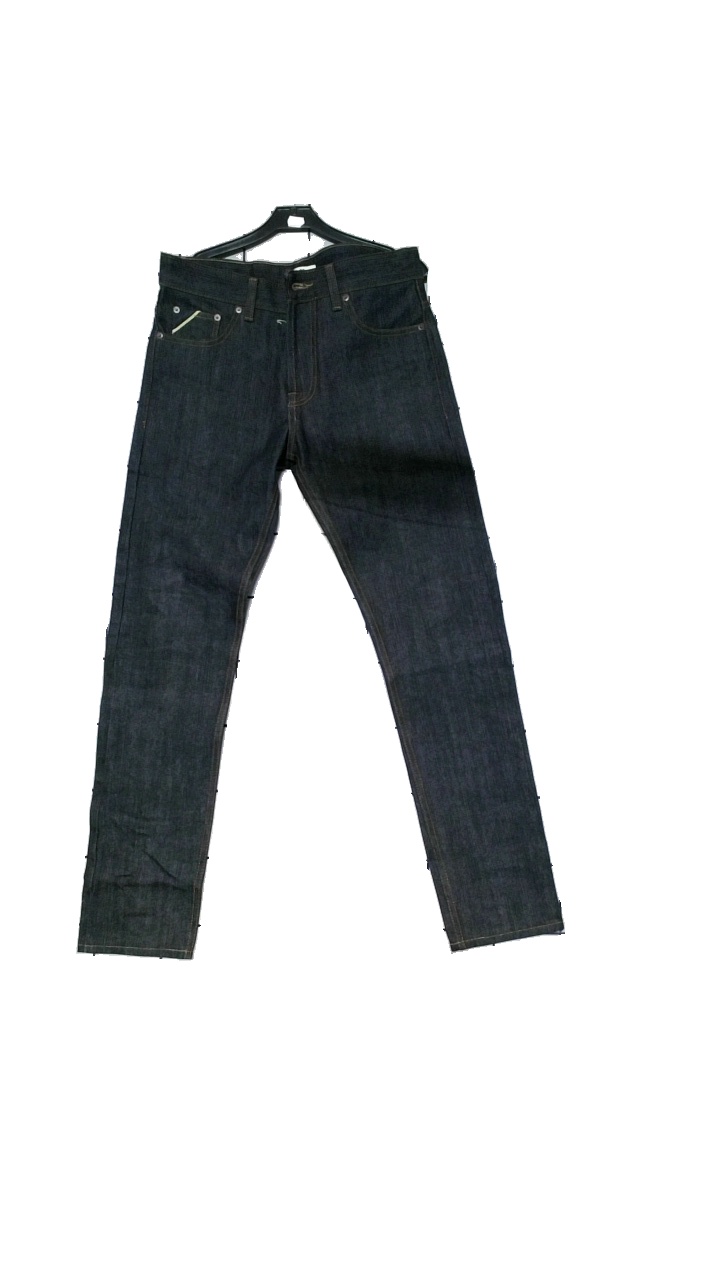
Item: Jeans (Unisex)
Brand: Soso
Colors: Black, Brown
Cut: Regular
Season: All
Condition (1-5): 4
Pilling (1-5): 4
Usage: Reuse
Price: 150-250